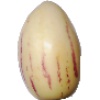
Label: Pepino 1